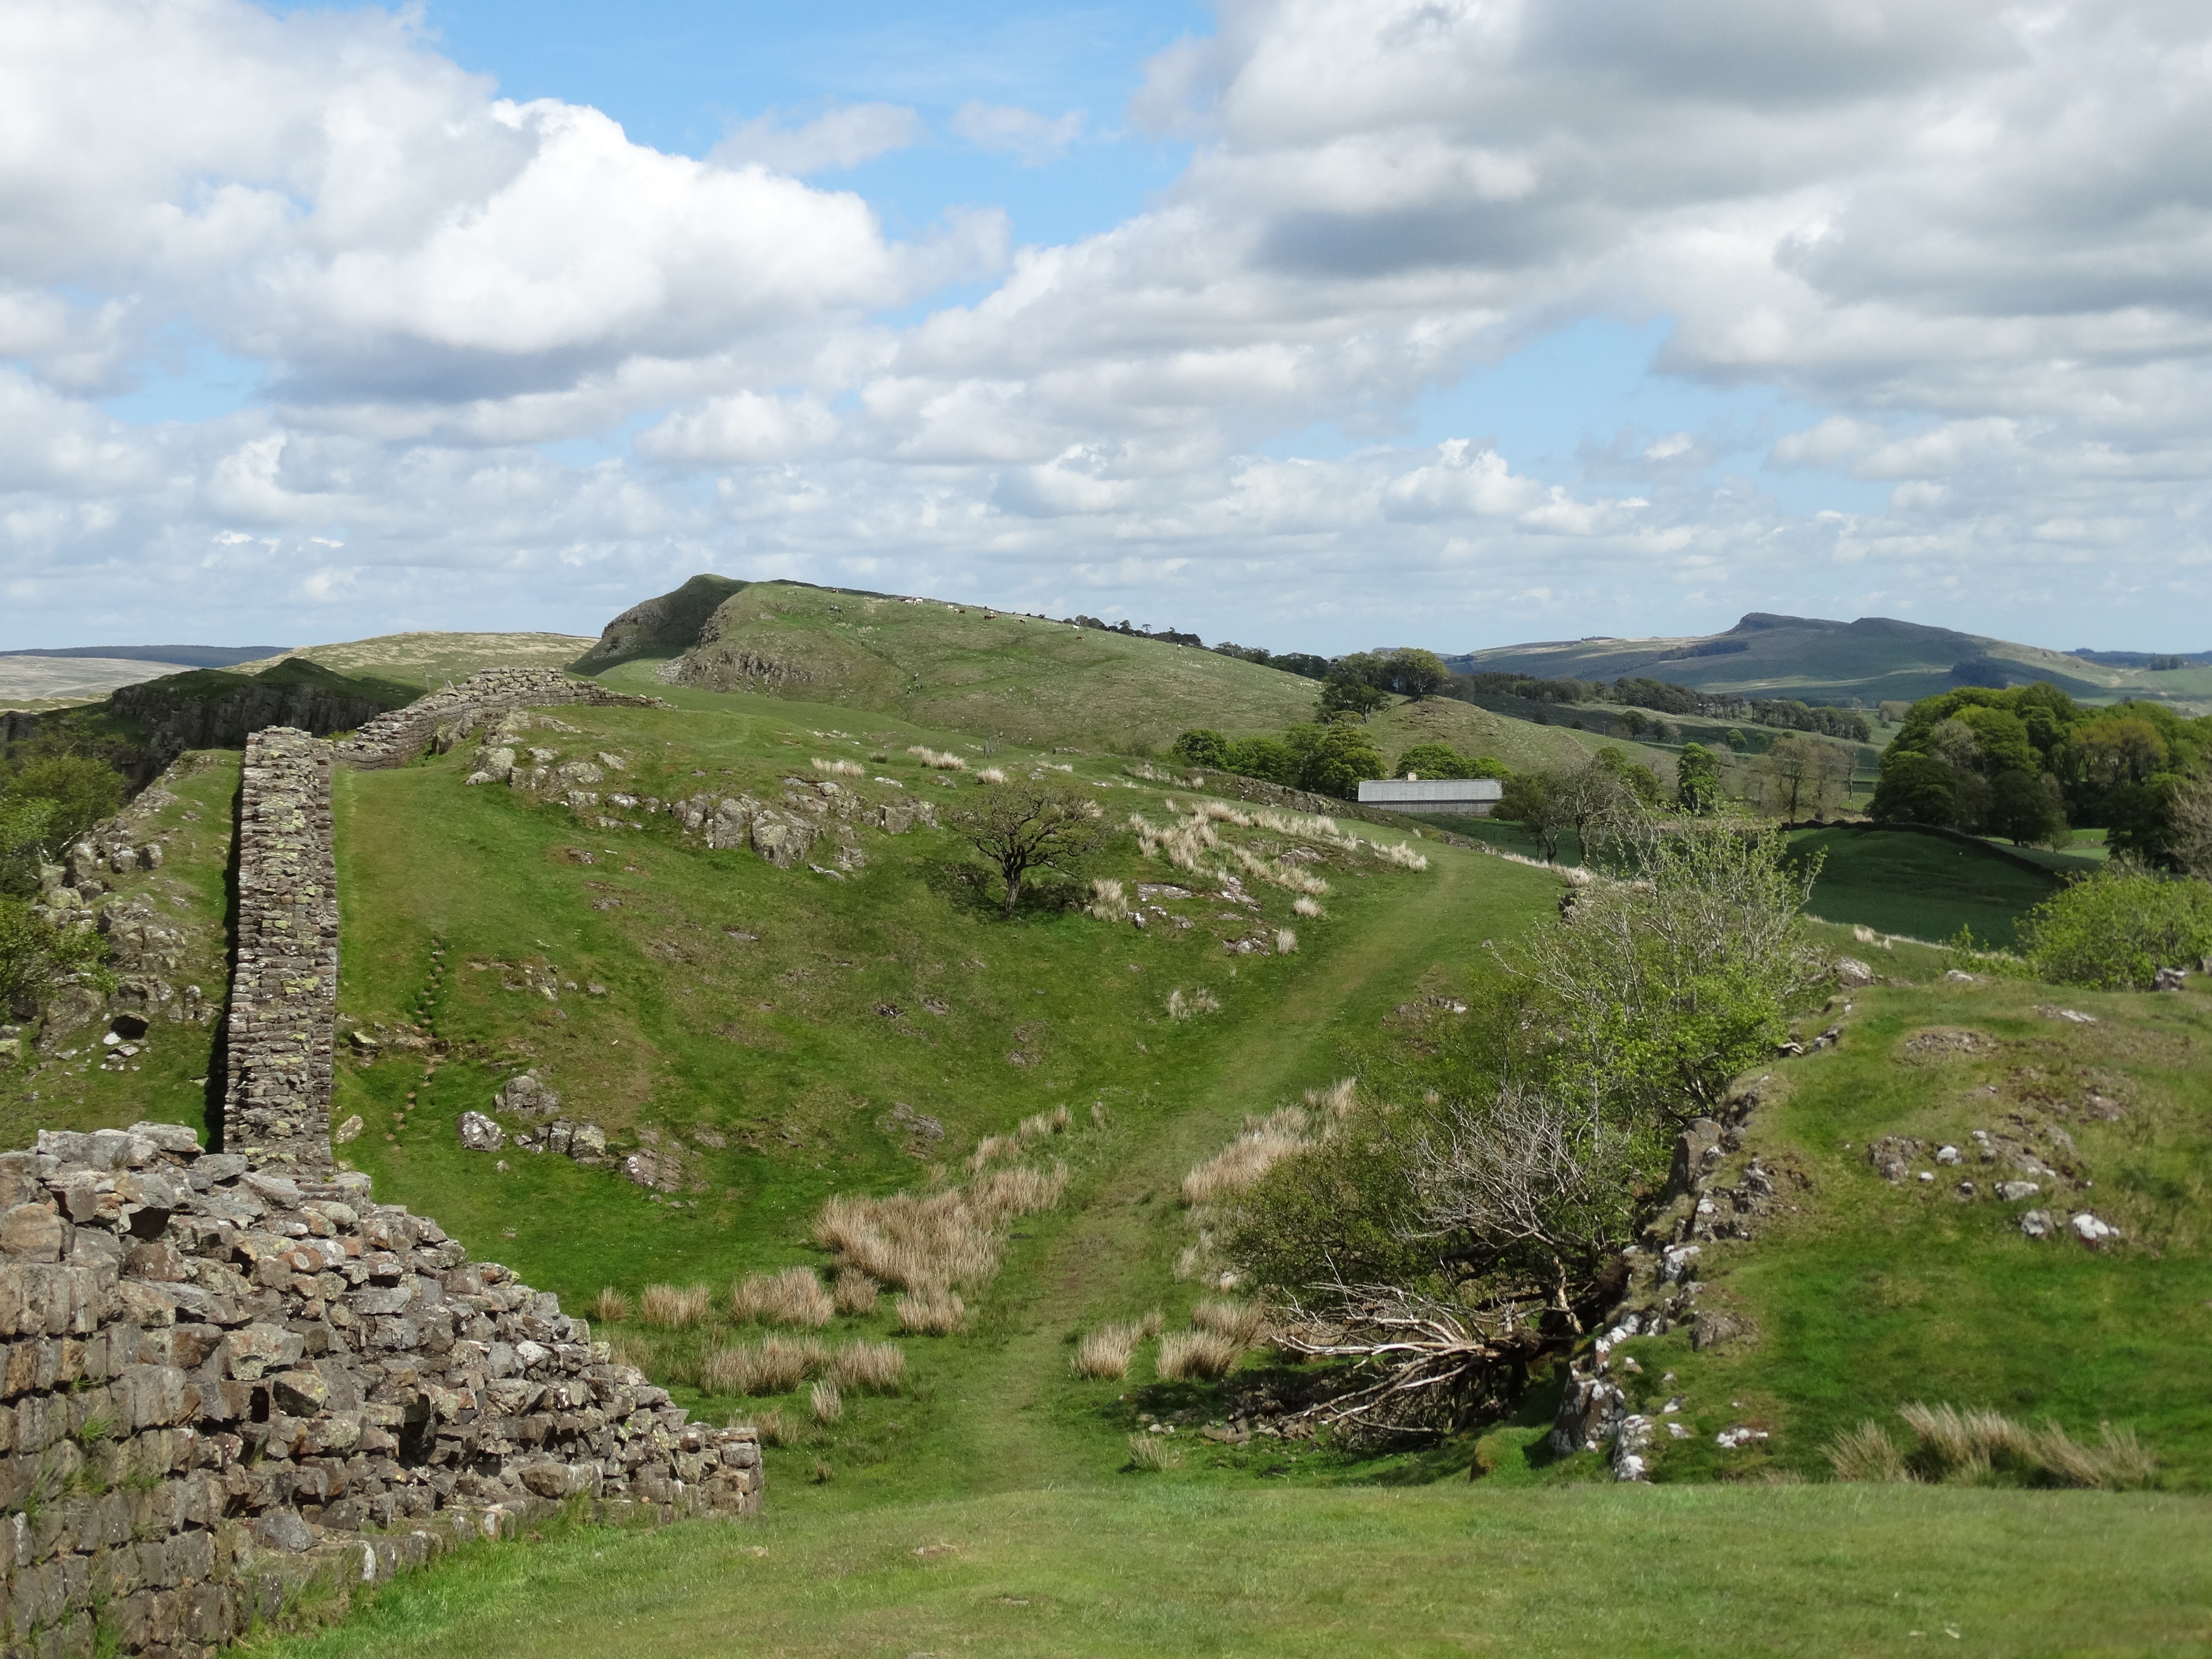
landscape, mountain, meadow, hill, mountain range, village, highland, terrain, ridge, plain, ruins, badlands, plateau, scotland, fell, loch, ecosystem, rural area, roman history, hadrian's wall, geographical feature, mountainous landforms